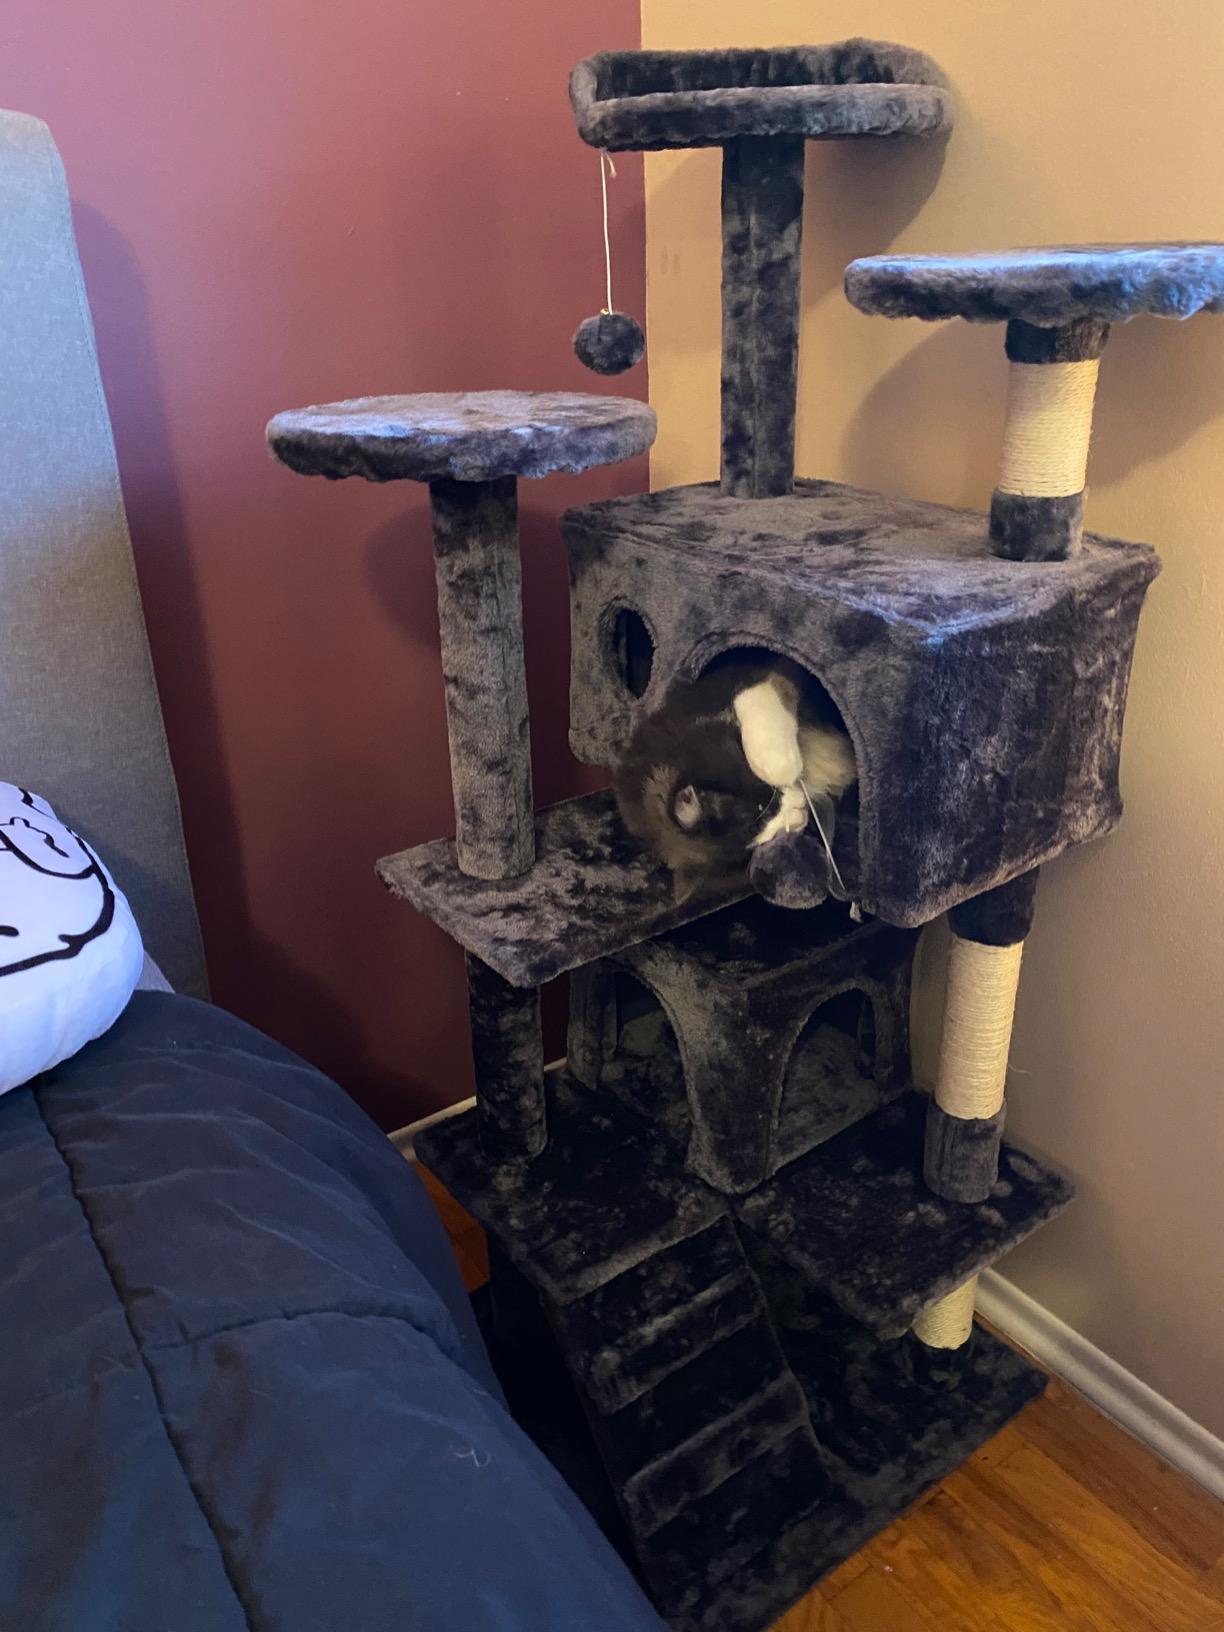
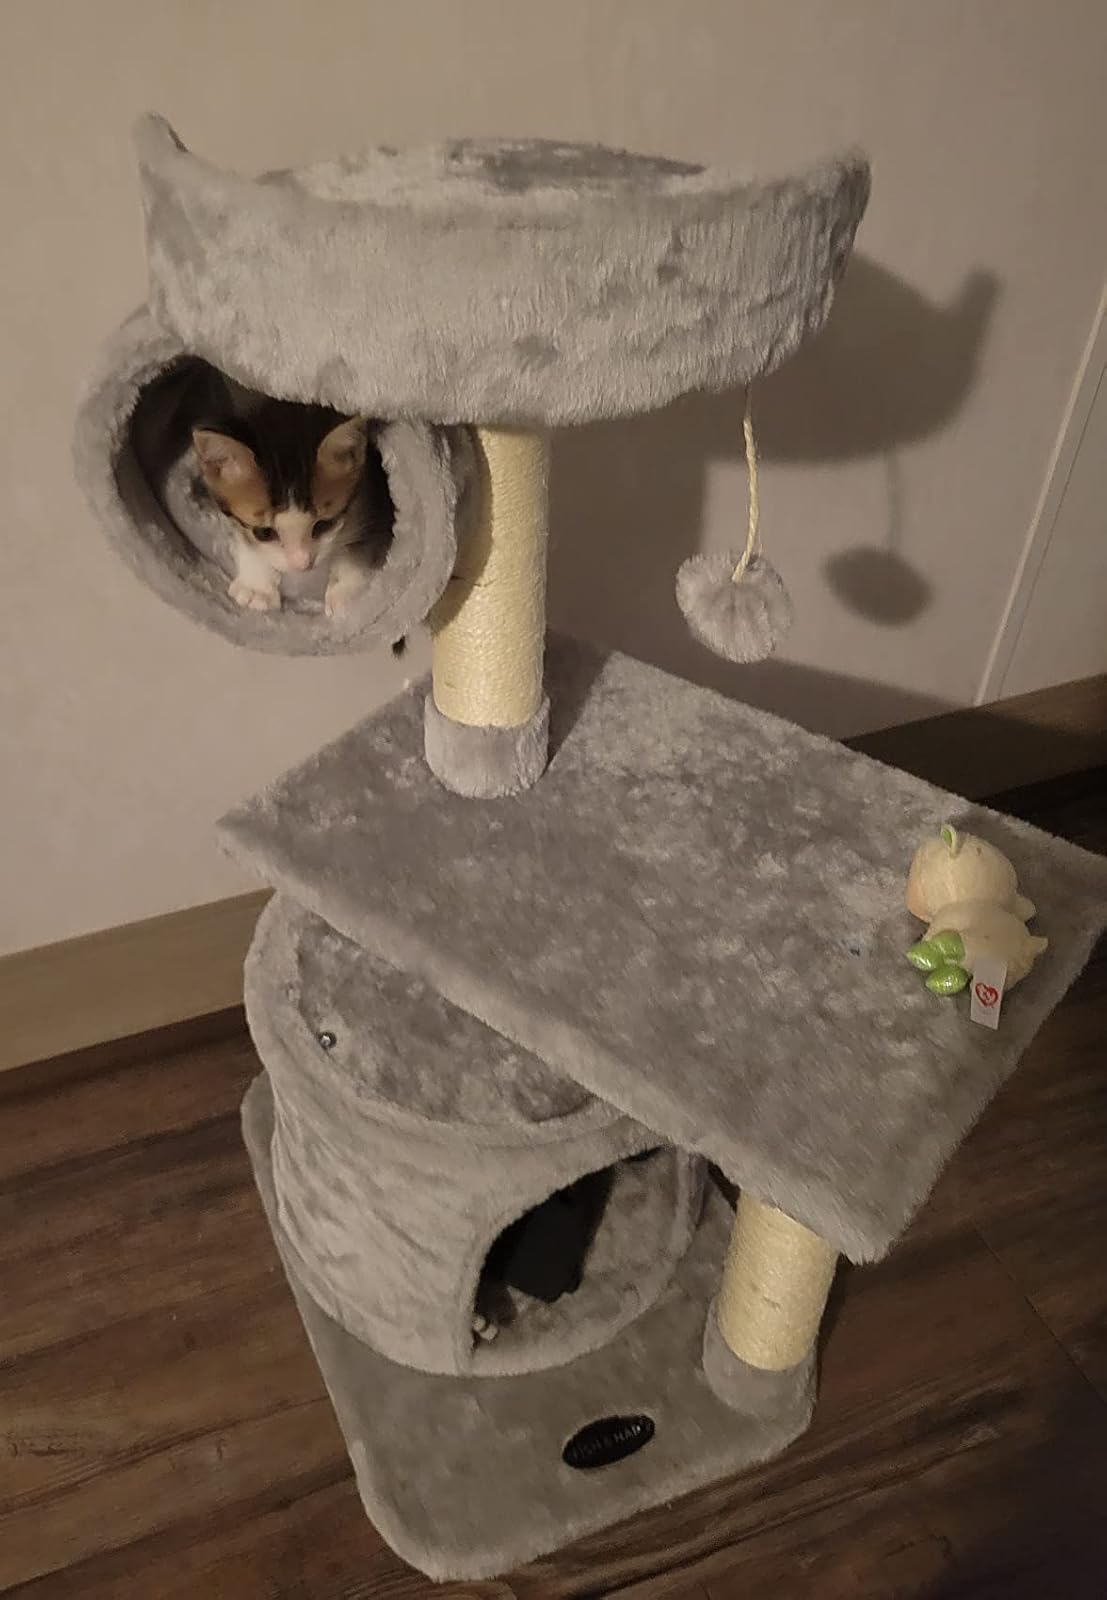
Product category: items_cat tree
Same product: no